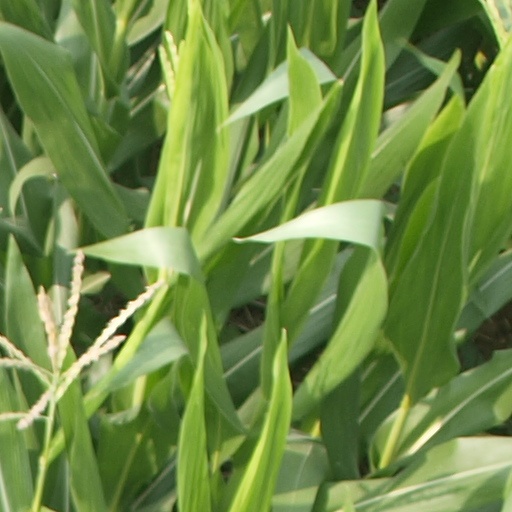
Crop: maize; corn